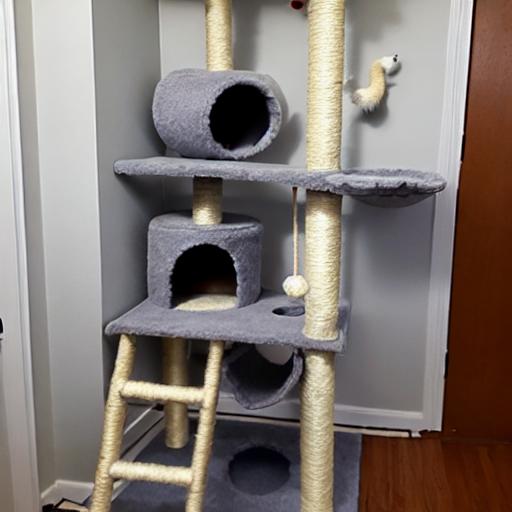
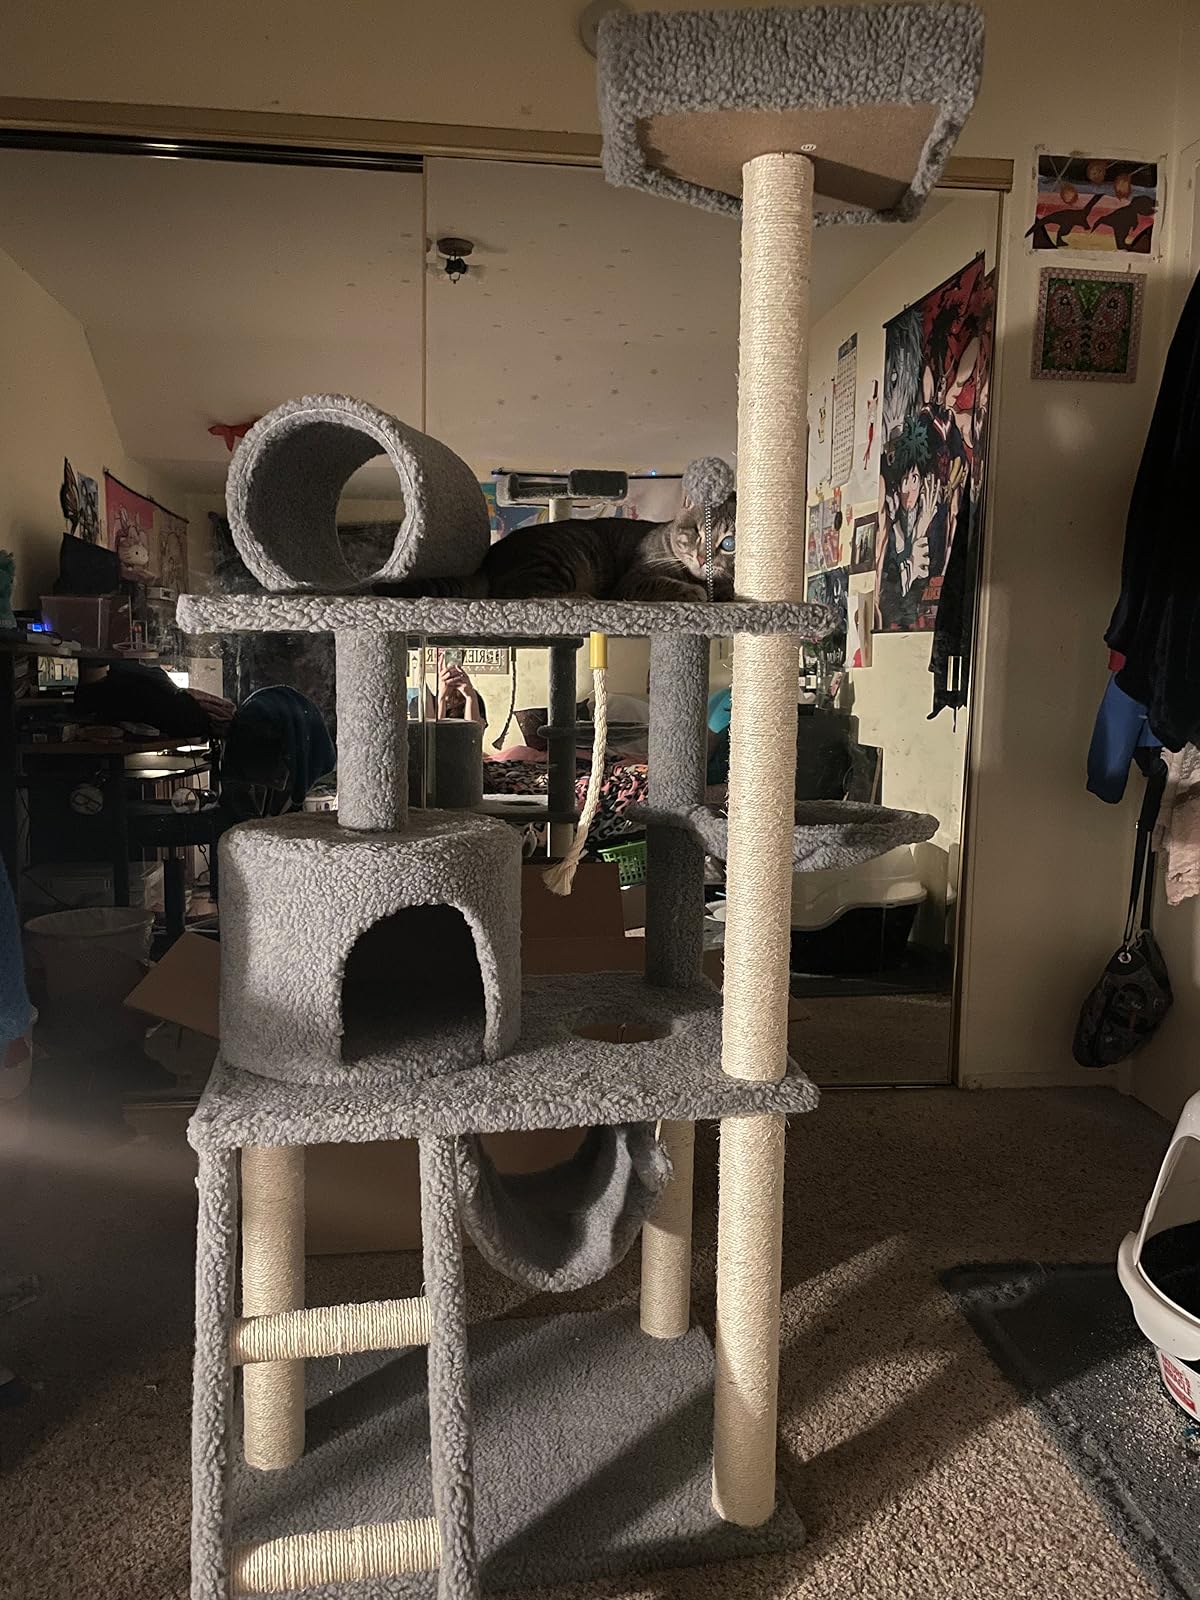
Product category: items_cat tree
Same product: no